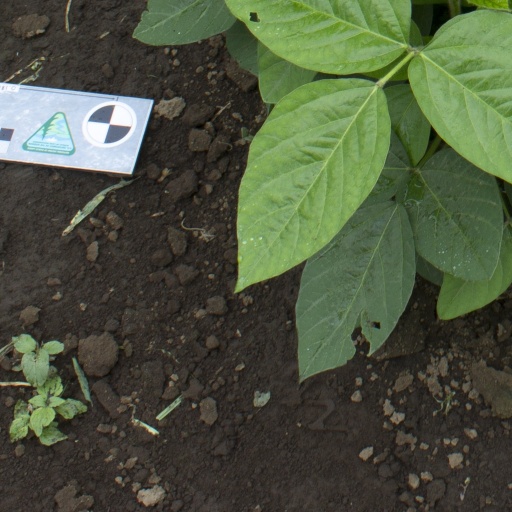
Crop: soybean